Kokkai Futoshi

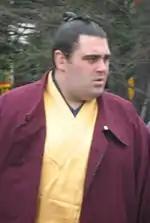
The "makuuchi" wrestler arriving for a tournament in January 2008.

Kokkai was born as Levan Tsaguria in Sukhumi, Abkhaz Autonomous Republic in then-Soviet Georgia. The secessionist war in Abkhazia forced his family to move to Tbilisi, capital of Georgia, in 1992. He started amateur wrestling from the age of six, being taught by his father who represented the Soviet Union in the sport. Levan enrolled in the National Academy of Sports of Georgia and quickly got interested in sumo, taking part in the World Amateur Sumo Championships in Riesa, Germany. In January 2001, he arrived in Tokyo, Japan, and joined a local sumo school.